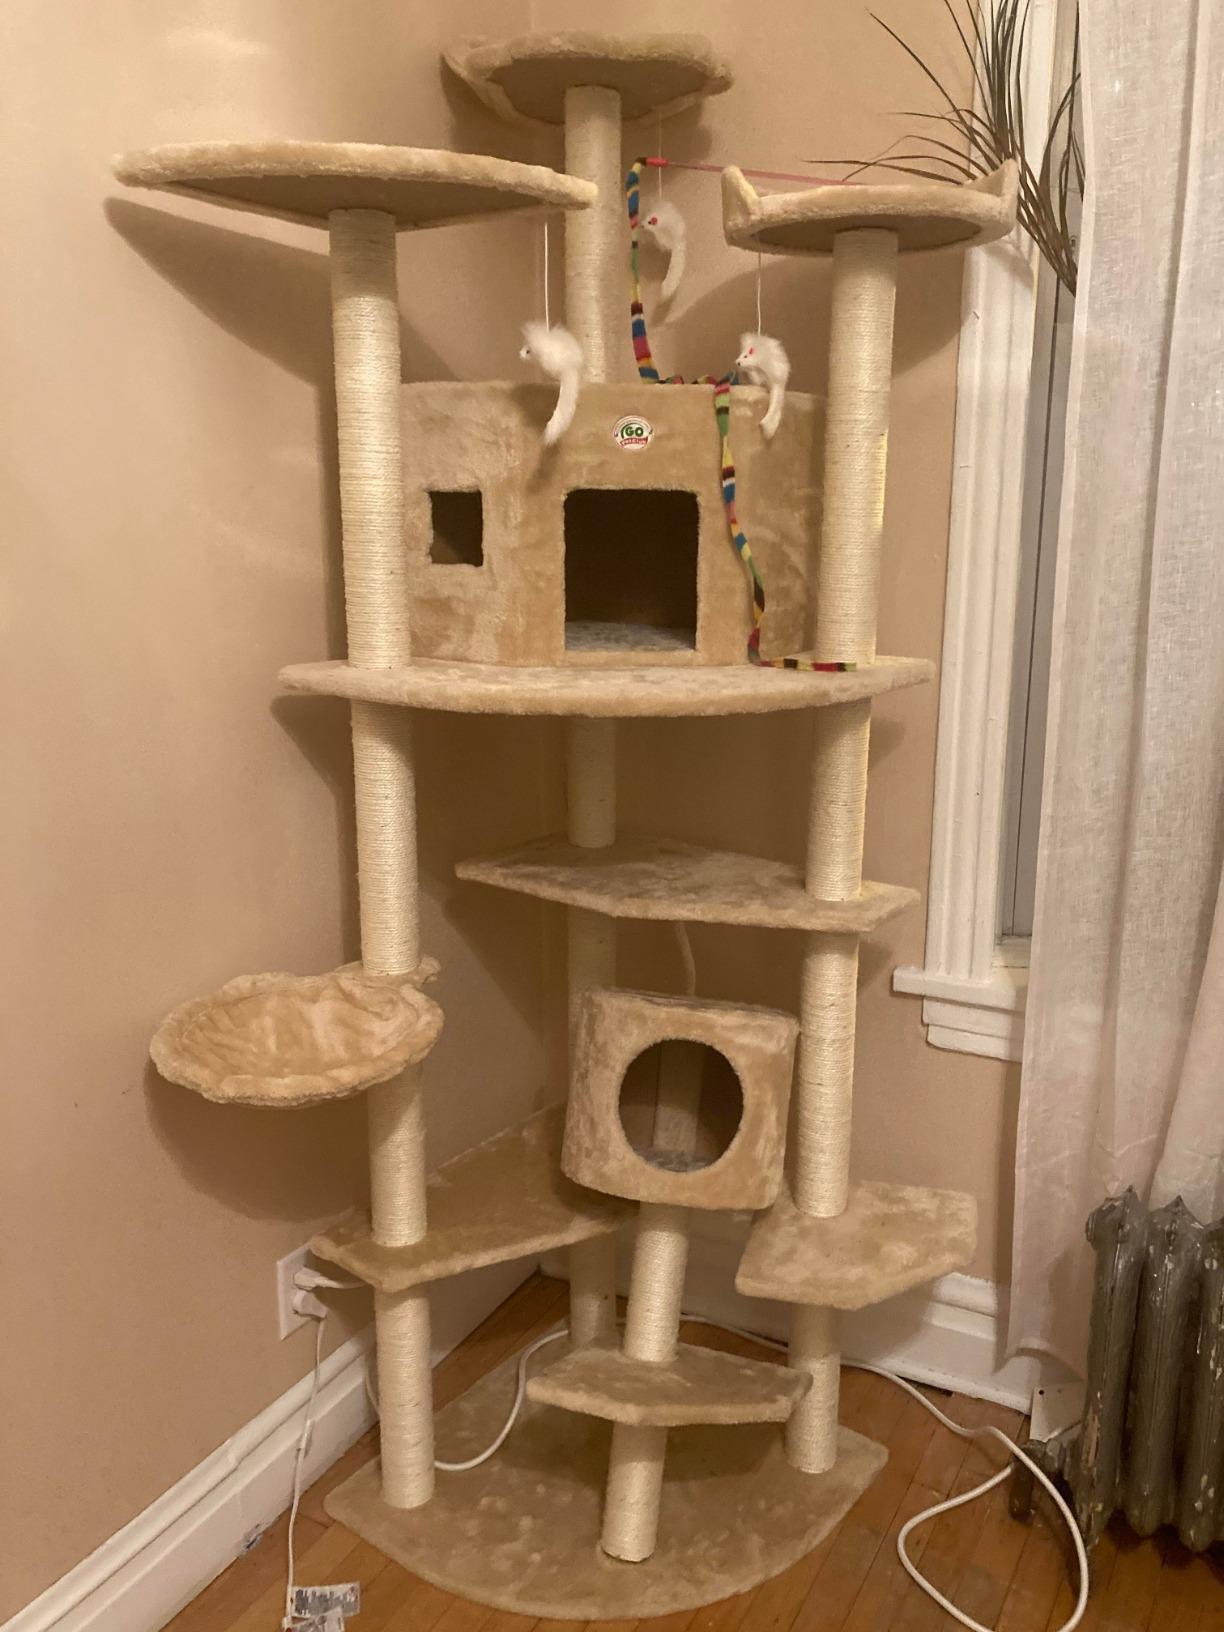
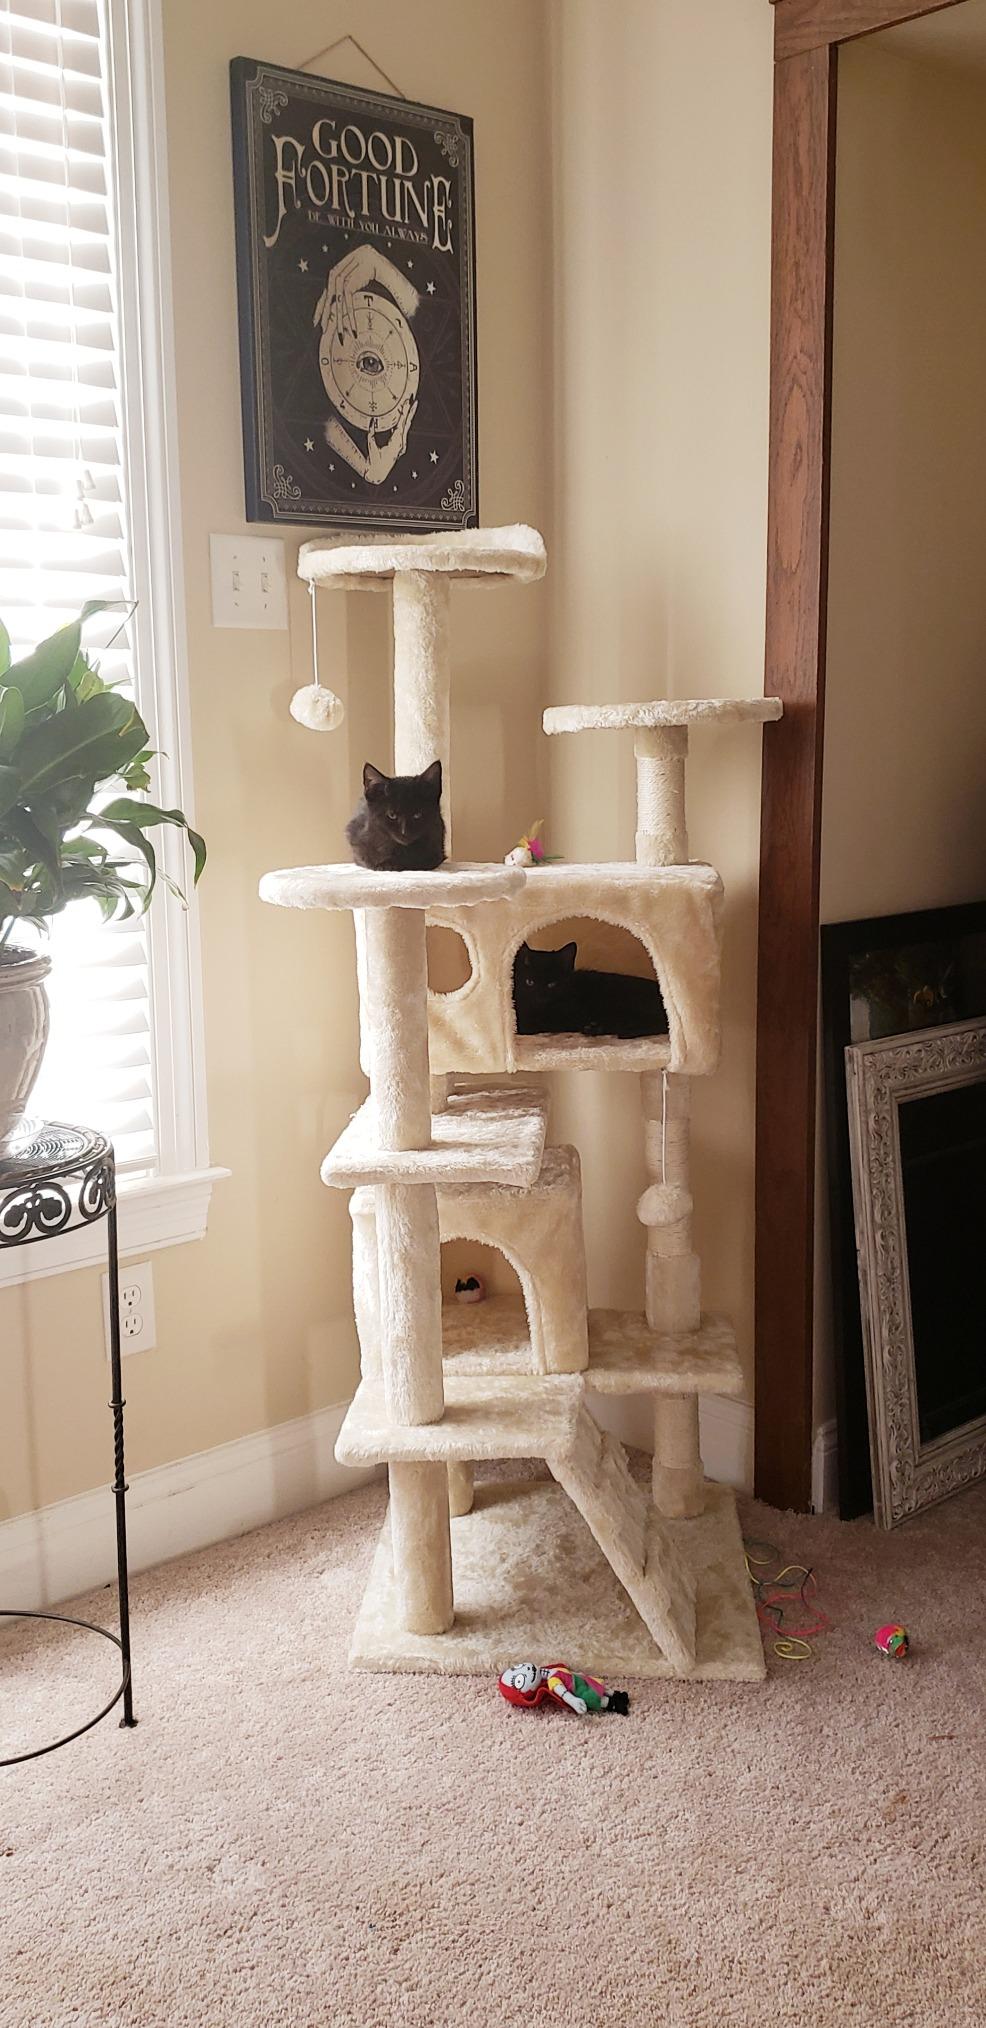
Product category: items_cat tree
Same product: no